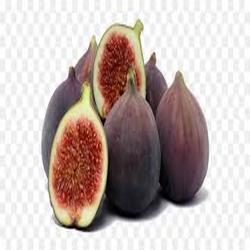
Label: Fig